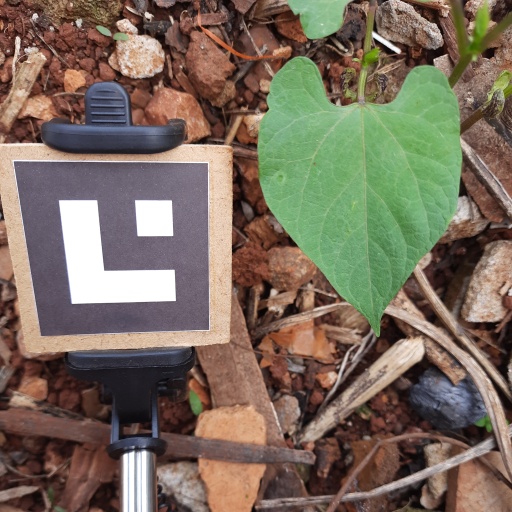
Observations: flat surface, no eating holes, under shade